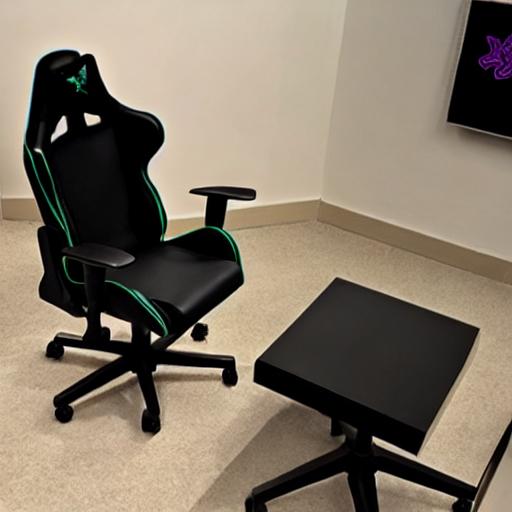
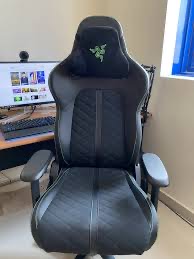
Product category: items_chair
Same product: no